Answer in natural language. How many Dressers are visible in the scene? Choose between the following options: 4, 2, 3, 1 or 0
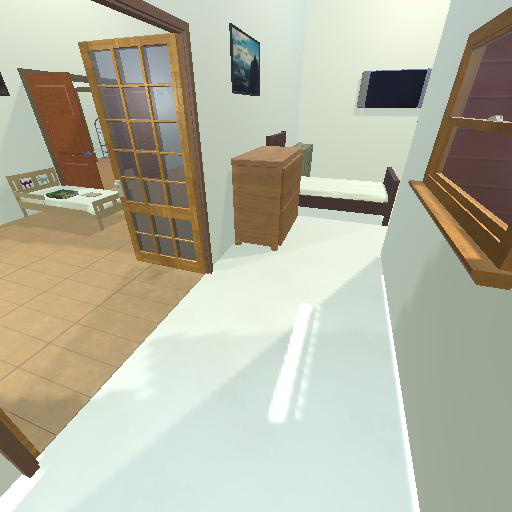
<answer>1</answer>